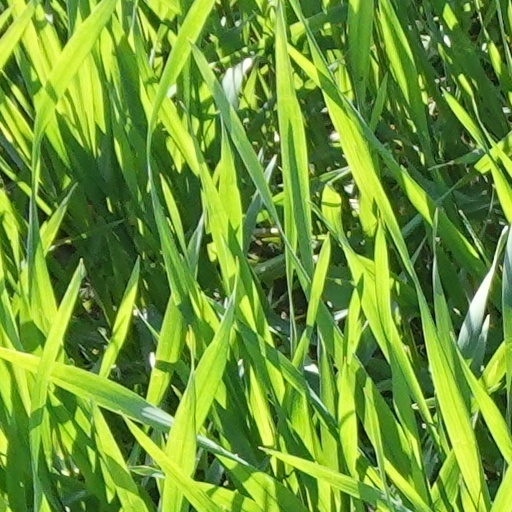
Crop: wheat